Ministry of Development (Spain)

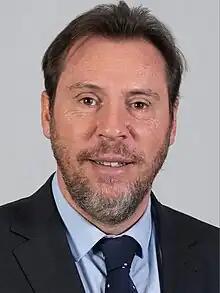
Óscar Puente, current minister for Transport and Sustainable Mobility.

(1) Minister of Communications(2) Minister of Public Works(3) Minister of Public Works and Communications(4) Minister of Communications and the Merchant Navy(5) Minister of Communications, Transport and Public Works(6) Minister of Communications and Transport(7) Minister of Public Works and Urban Development(8) Minister of Public Works, Transport and the Environment(9) Minister of Development(10) Minister of Agriculture, Industry, Trade and Public Works(11) Minister of General Development of the Realm(12) Minister of Trade, Education and Public Works(13) Minister of Inner Affairs(14) Secretary of State and of the Dispatch of General Development of the Realm(15) Minister of Transports and Communications(16) Minister of Transports, Tourism and Communications(17) Minister of Transport, Mobility and Urban Agenda(18) Minister of Transport and Sustainable Mobility